Dennis Arundell

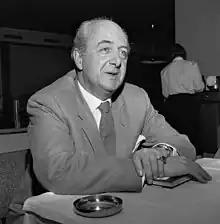
Dennis Arundell, 1957

Dennis Drew Arundell OBE (22 July 1898 – 10 December 1988) was a British actor, librettist, opera scholar, translator, producer, director, conductor and composer of incidental music who was born in Finchley and died in Camden.